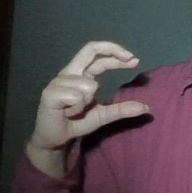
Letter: thal